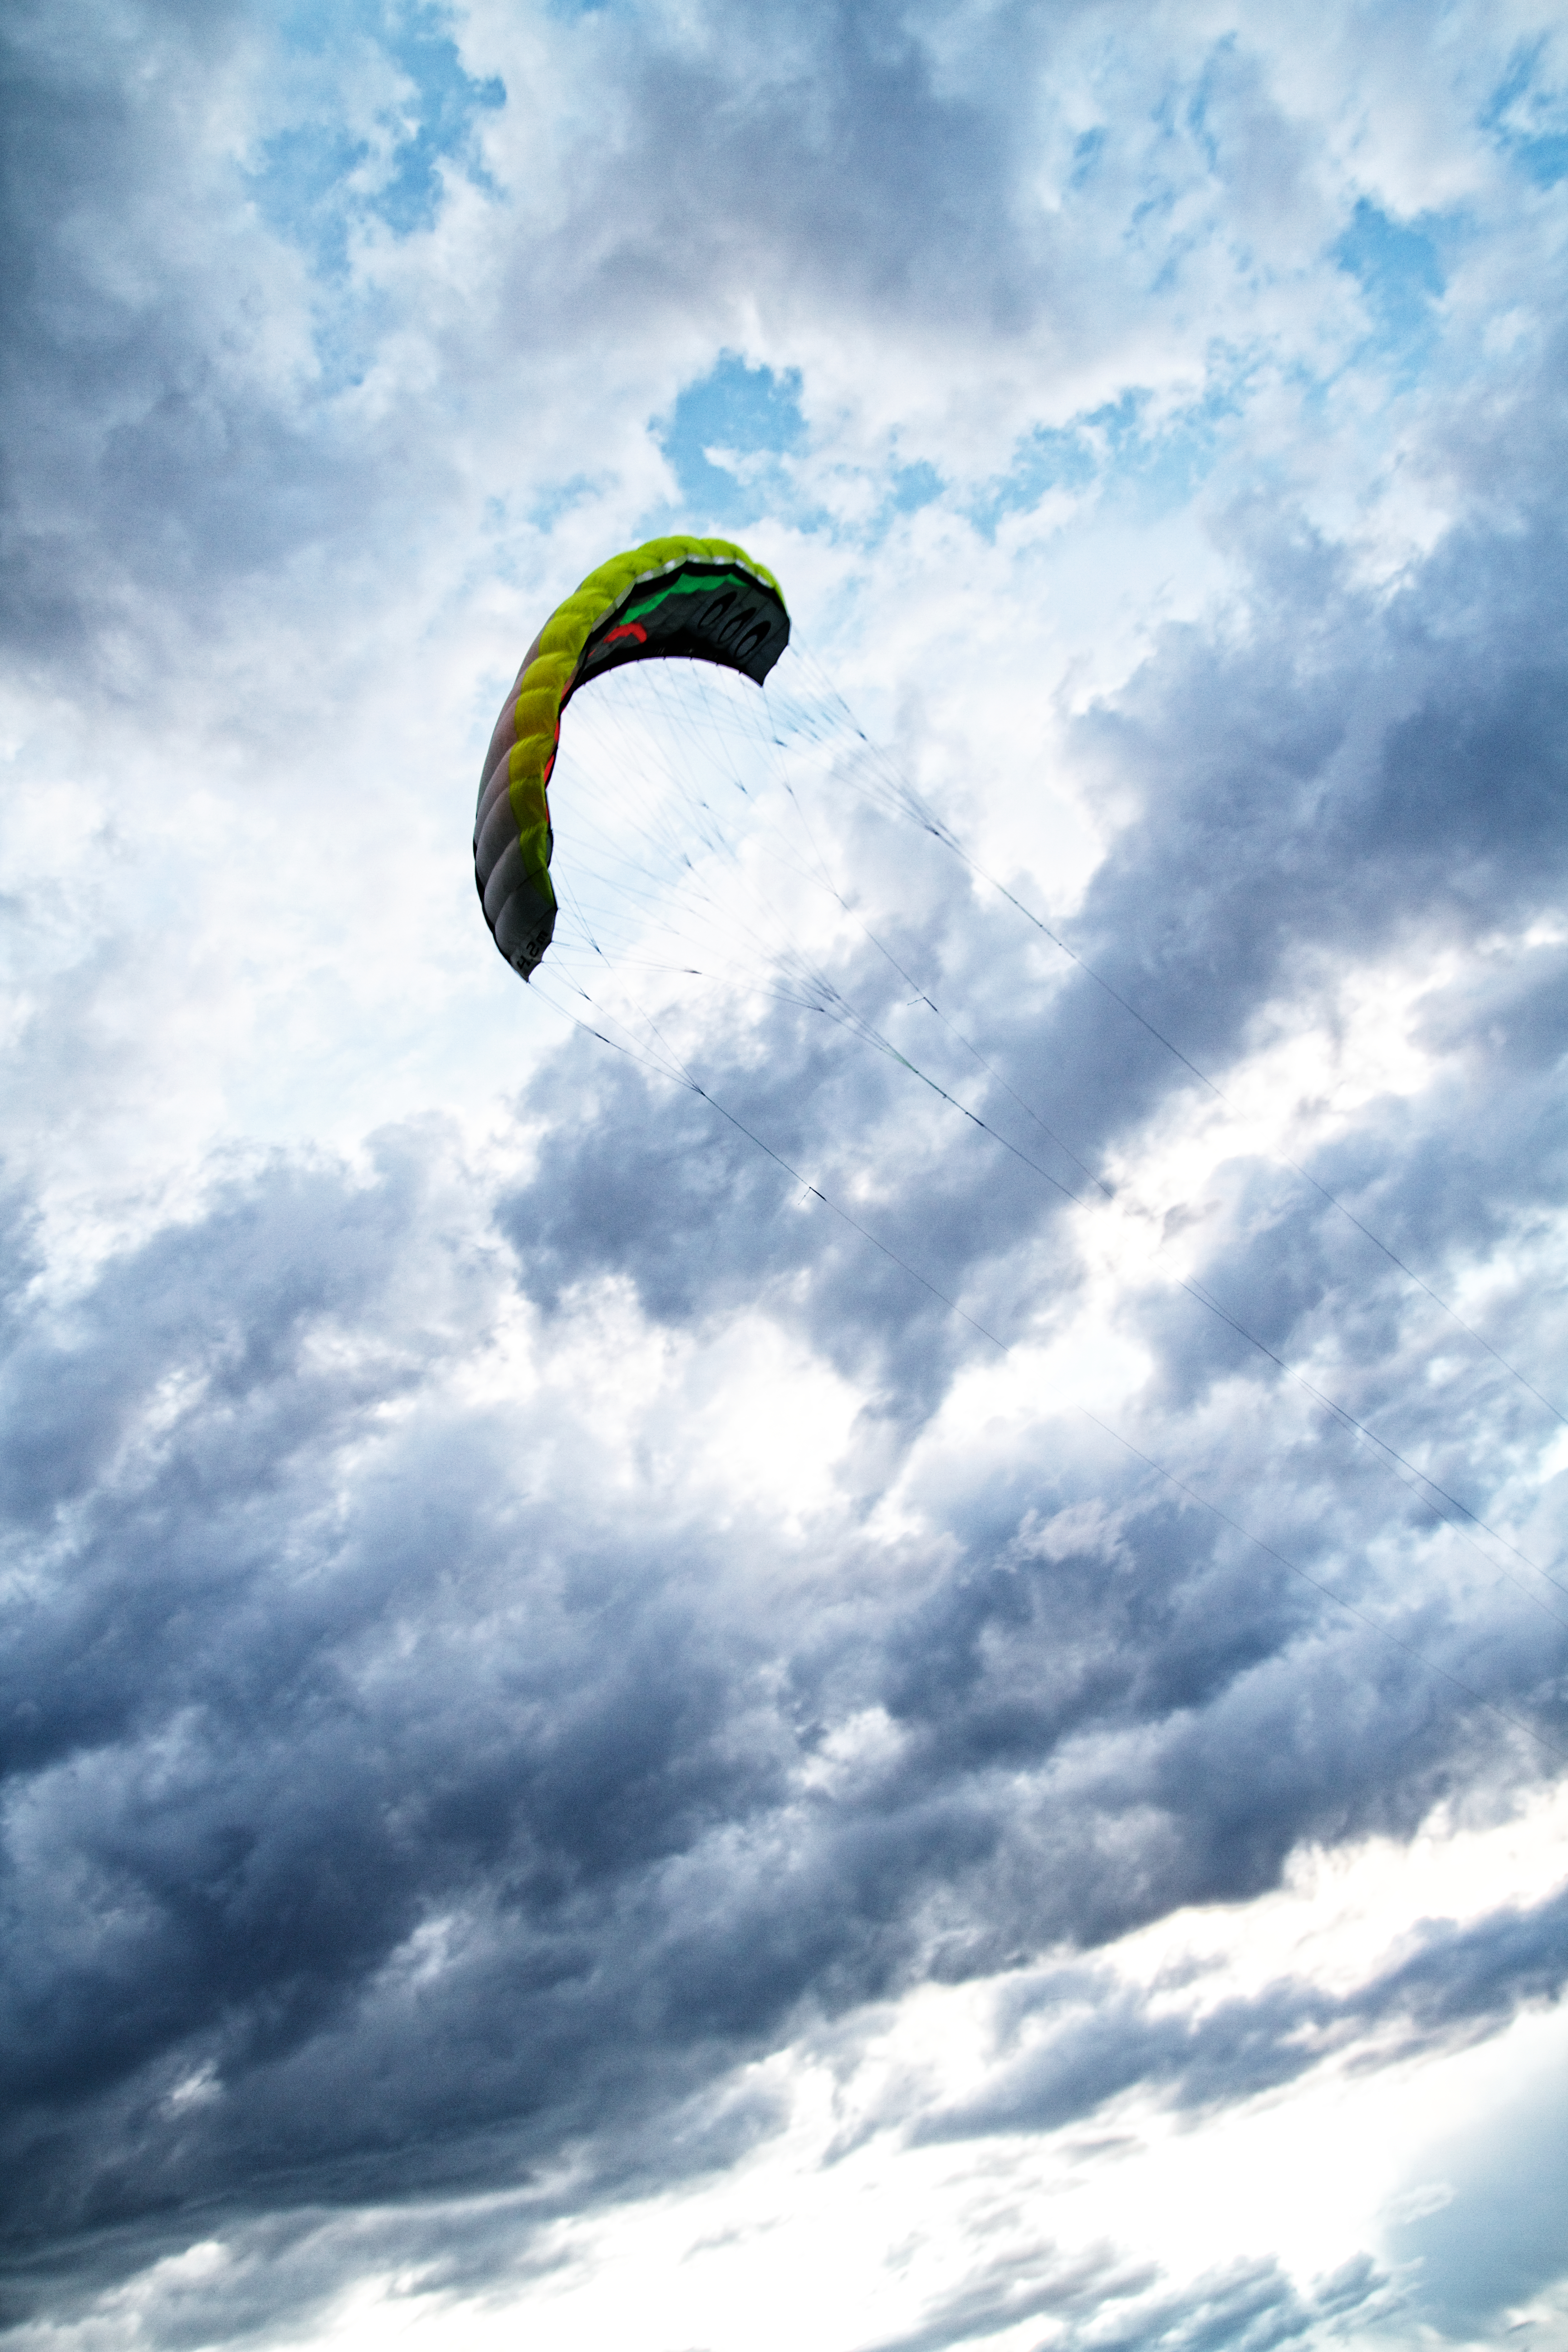
nature, wing, cloud, sky, flying, kite, canon, blue, extreme sport, toy, paragliding, hdr, eos, clouds, sports, cool, canon7d, epic, 7d, landscpae, parachuting, air sports, atmosphere of earth, windsports